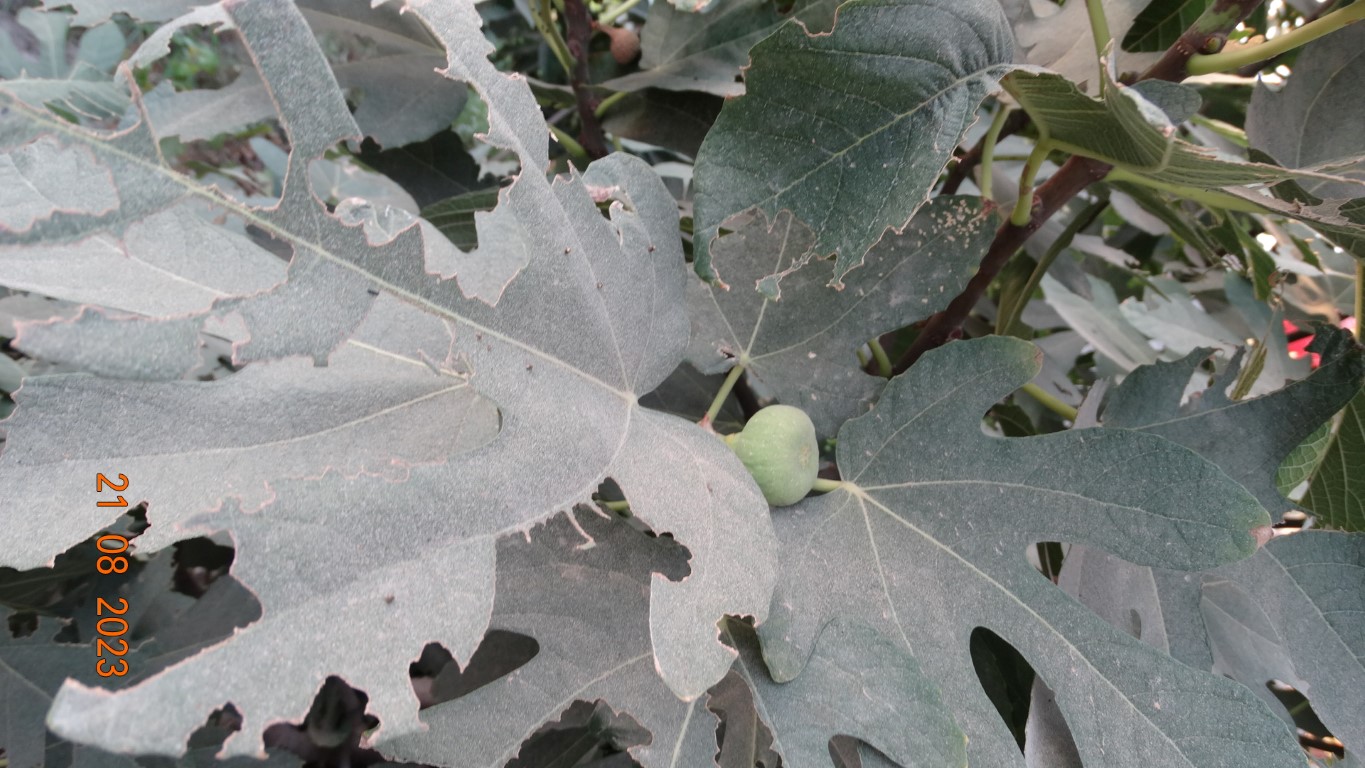
Label: infected